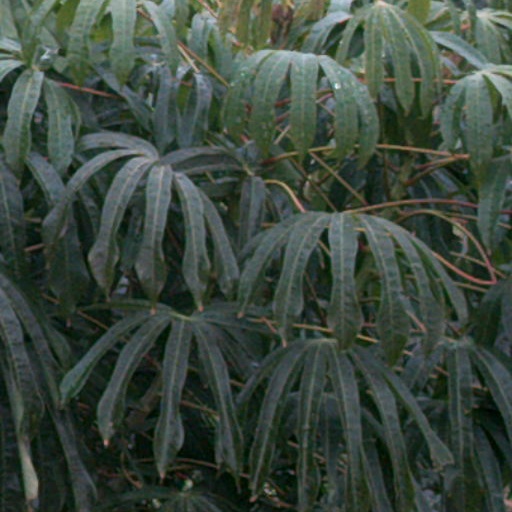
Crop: cassava